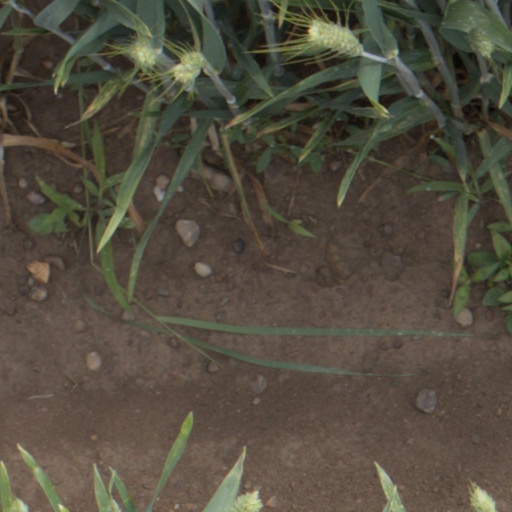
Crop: wheat